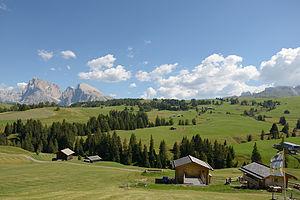
L’Alpe de Siusi est le plus haut alpage d’Europe. Il est situé dans les Dolomites en Italie à une altitude moyenne de 1 850 m et s’étend sur 52 km² entre le val Gardena au nord, les montagnes du groupe du Sciliar au sud-est et du Sassolungo au nord-est.